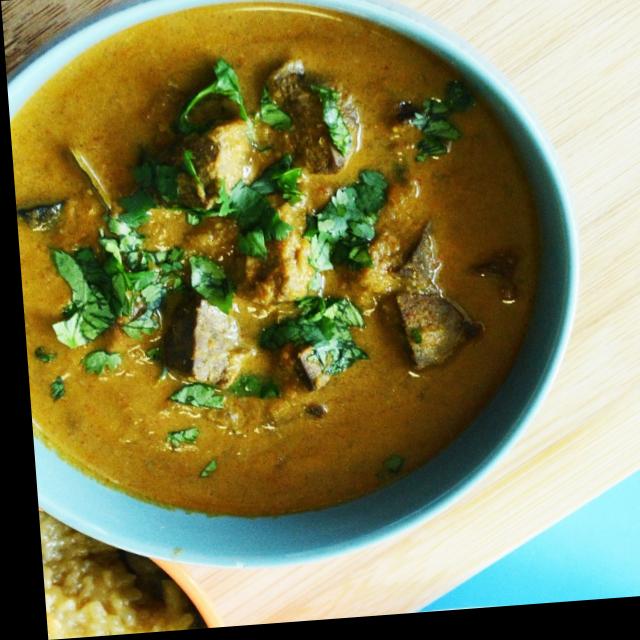
Dish: mutton_curry